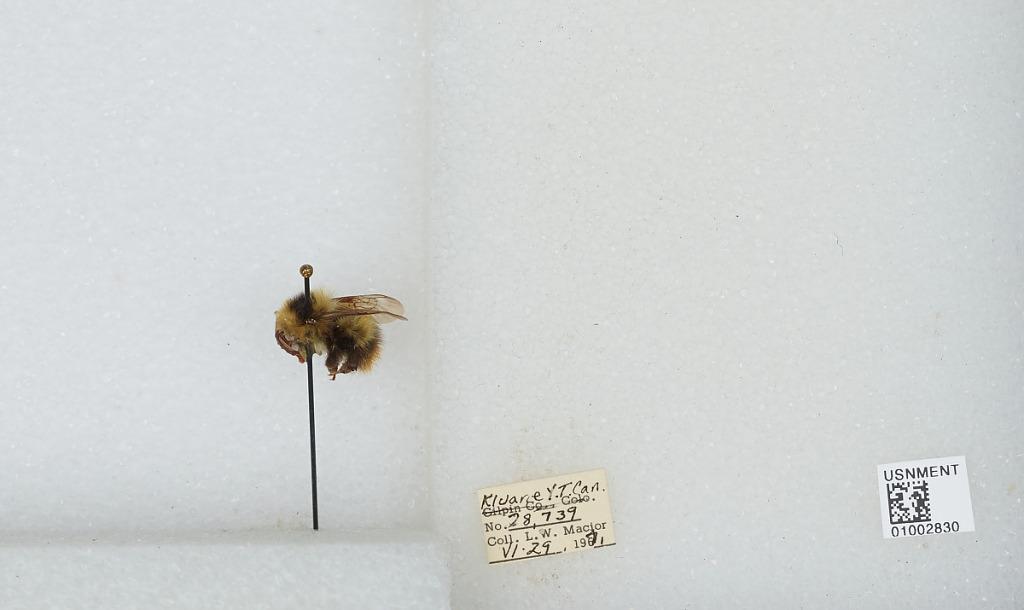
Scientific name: Bombus (Pyrobombus) frigidus Smith
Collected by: L. Macior
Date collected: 1971-6-29
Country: Canada
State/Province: Yukon Territory
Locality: Kluane
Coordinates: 60.75, -139.5